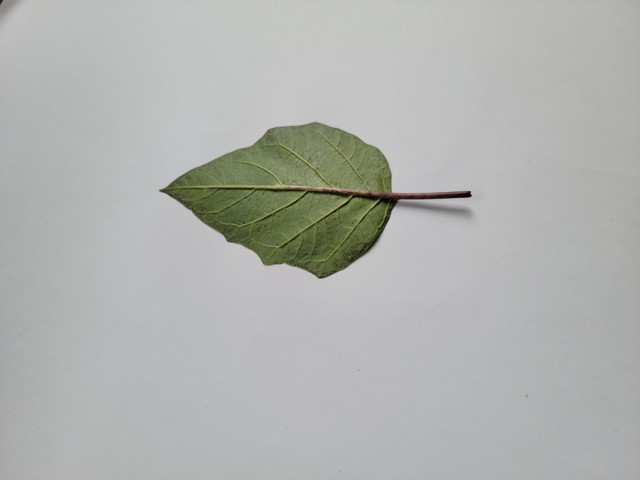
Plant: kalodhutura